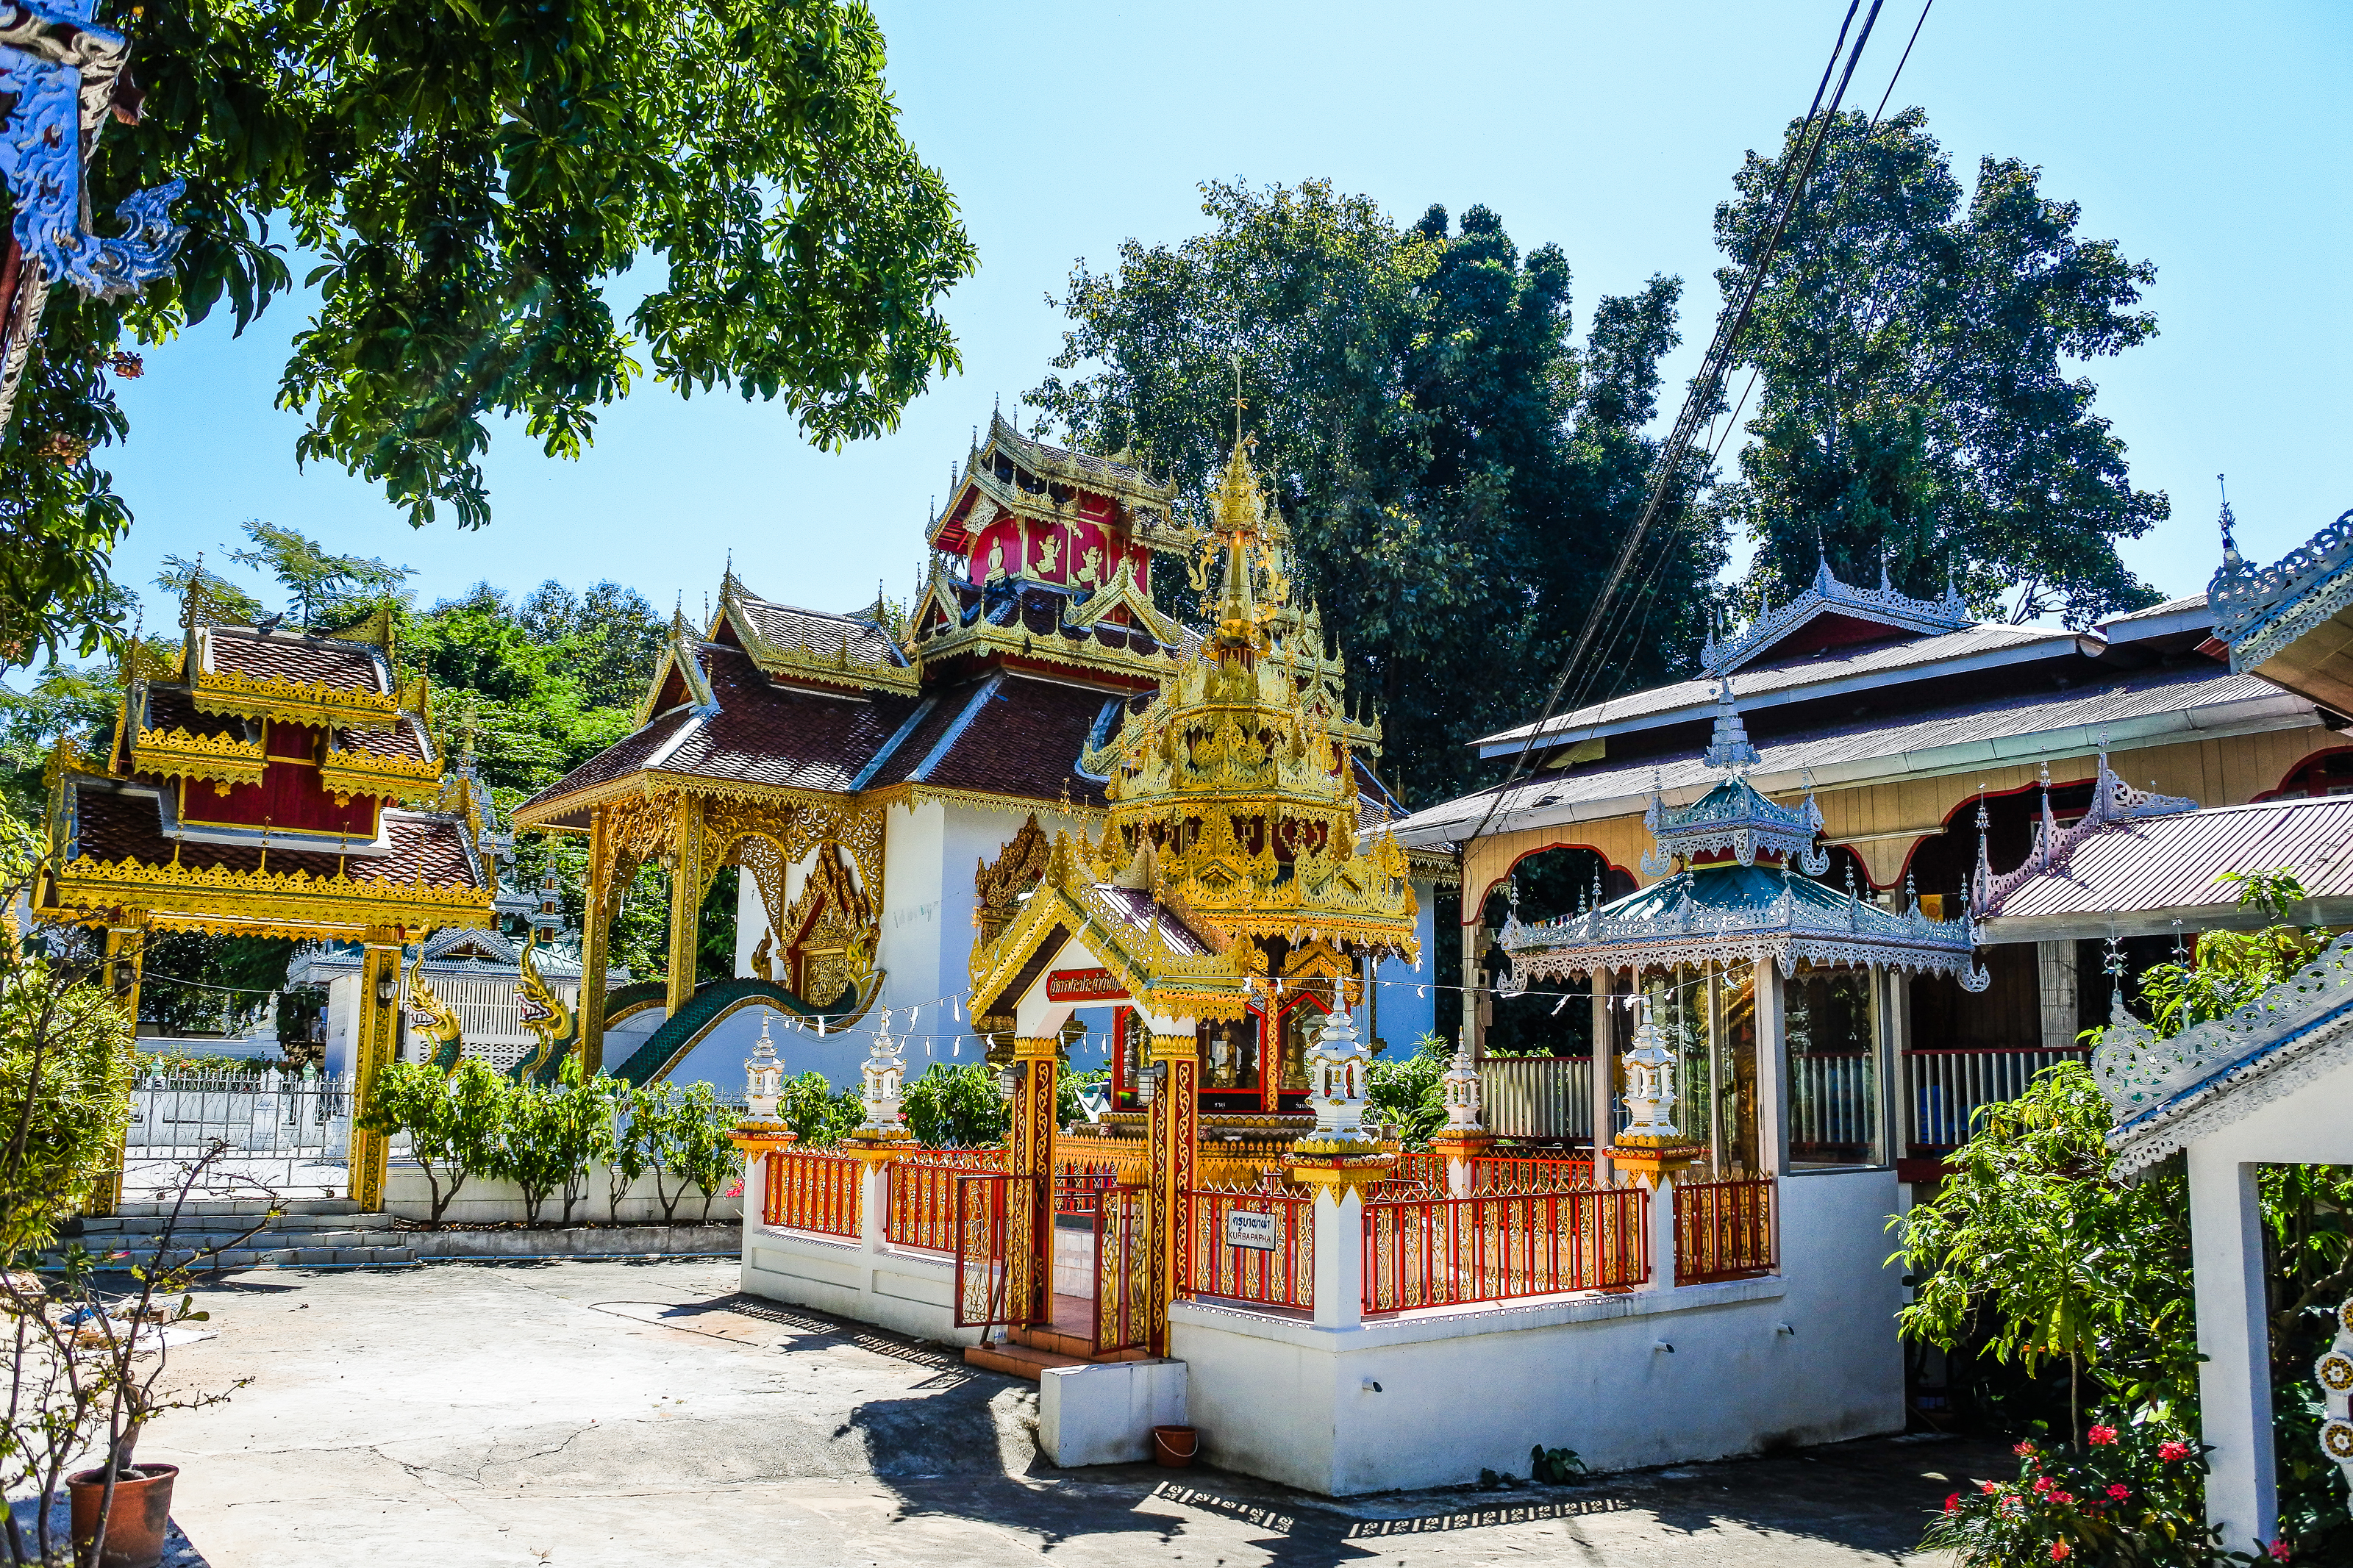
art, pagodas, dusk, asia, chong, wat, buddhism, water, building, klang, religion, gold, hong, mae, mae hong son, beautiful, son, wat chong kham, blue, light, thailand, temple, kham, travel, place of worship, architecture, leisure, shrine, sky, tourism, house, monastery, vacation, chinese architecture